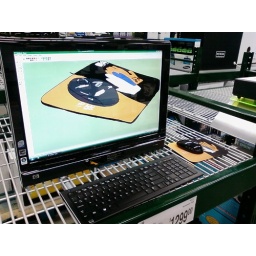
Messing around with MS Paint on an HP touch screen computer at Sam's Club.